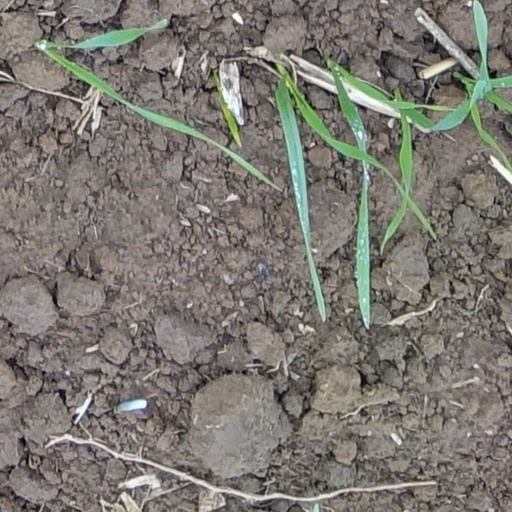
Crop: wheat